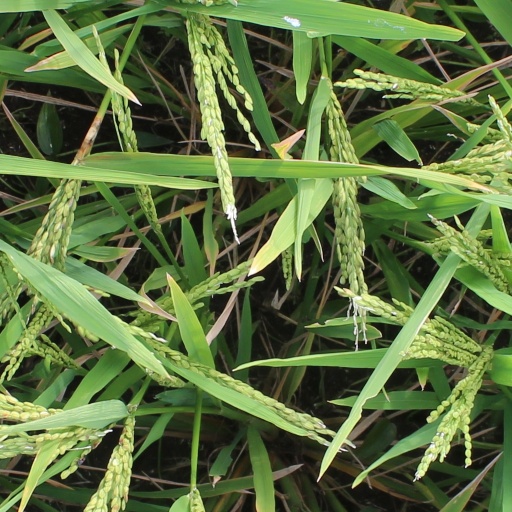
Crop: rice